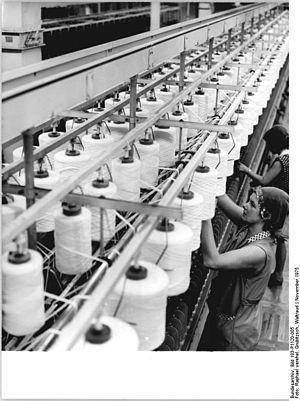
La Schappe de Saint-Rambert était une filature de textile située à Saint-Rambert-en-Bugey, dans le département de l'Ain, en France. Usine-mère et fleuron de la Société Anonyme de Filature de la Schappe, le site sera entre autres un des plus gros centres mondiaux de l'industrie de la schappe. Absorbée par le groupe Burlington en 1967, revendue 1 franc symbolique en 1981, l'usine sera entièrement détruite par un incendie inexpliqué dans la nuit du 24 au 25 octobre 1986.
Beau Masque est un film franco-italien réalisé par Bernard Paul, sorti en 1972, adaptation du roman homonyme de Roger Vailland.